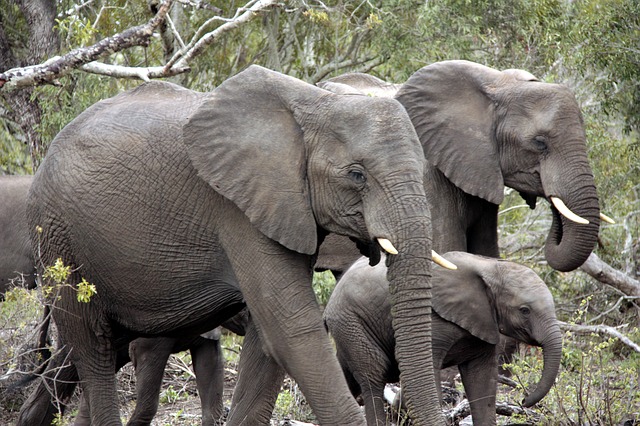
Label: elefante